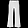
Label: Trouser